2018 Eritrea–Ethiopia summit

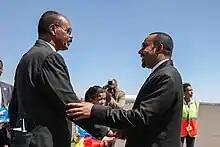
Abiy and Isaias in 2019.

The 2018 Eritrea–Ethiopia summit (also 2018 Eritrea–Ethiopia peace summit) was a bilateral summit that took place on 8–9 July 2018 in Asmara, Eritrea, between Eritrean President Isaias Afwerki and Ethiopian Prime Minister Abiy Ahmed and officials from the two countries.